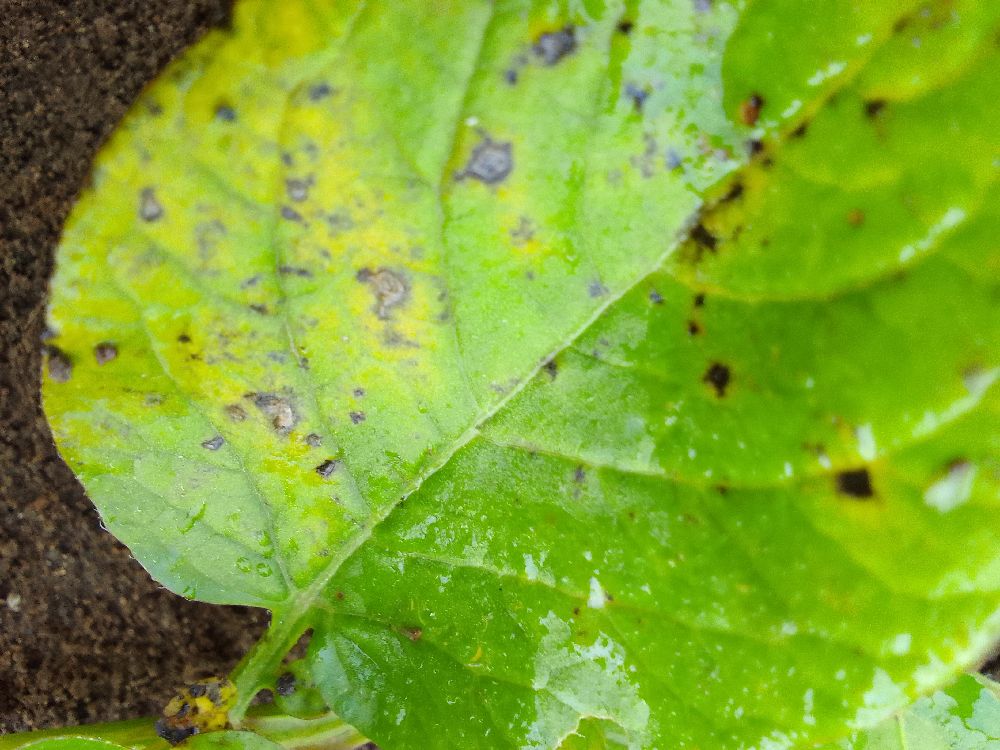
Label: Early blight